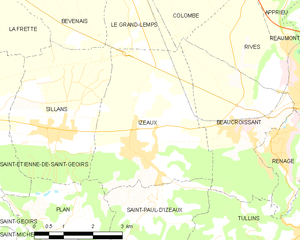
Izeaux est une commune française située dans le département de l'Isère en région Auvergne-Rhône-Alpes.